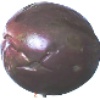
Label: passion_fruit